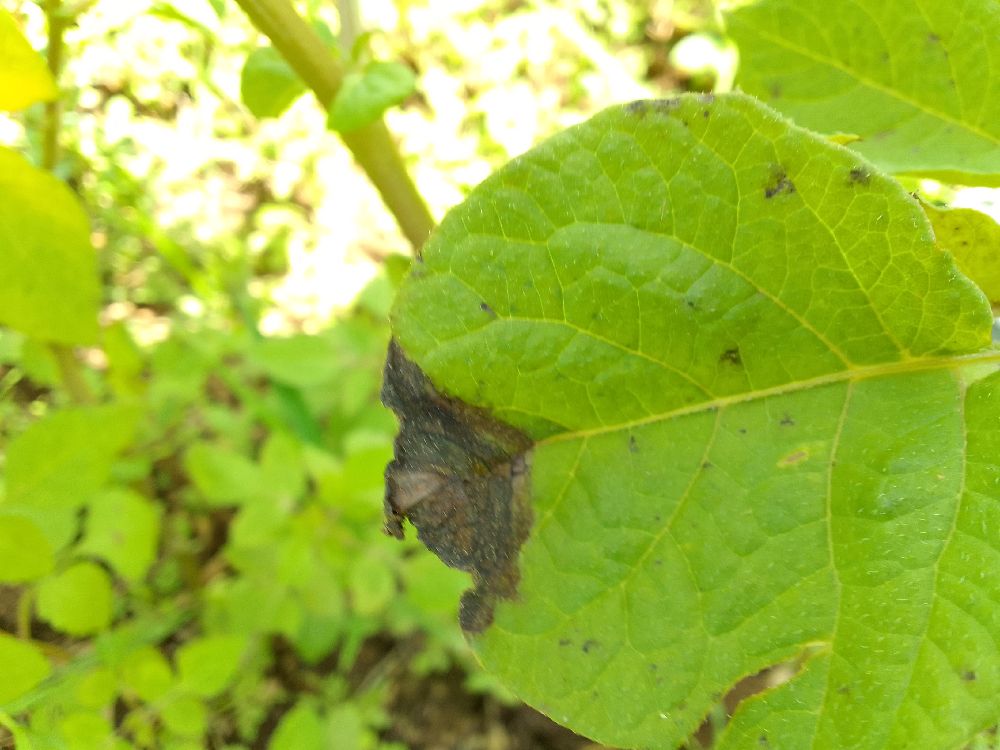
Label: Late blight